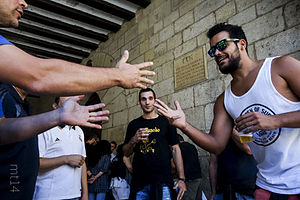
Morra
Morra er et håndspil, hvor to spillere hver samtidigt viser et antal fingre på én hånd og samtidig udråber deres gæt på hvor mange fingre, der dermed samlet set bliver vist frem. Ofte, men ikke altid, vil der være en spilleder, der holder øje med hvem der vinder. Spillet kan minde om terningspillet tænkeboks